Constipation

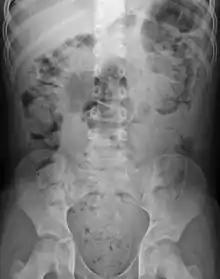
Significant constipation in the plain X-ray of an 8-year-old

The diagnosis is typically made based on a person's description of the symptoms. Bowel movements that are difficult to pass, very firm, or made up of small hard pellets (like those excreted by rabbits) qualify as constipation, even if they occur every day. Constipation is traditionally defined as three or fewer bowel movements per week. Other symptoms related to constipation can include bloating, distension, abdominal pain, headaches, a feeling of fatigue and nervous exhaustion, or a sense of incomplete emptying. Although constipation may be a diagnosis, it is typically viewed as a symptom that requires evaluation to discern a cause.